Abbott Records

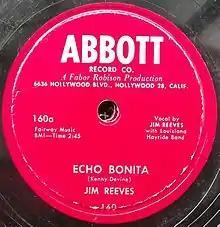
Jim Reeves on Abbott 160: "Echo Bonita"

Also in 1952, Johnny Horton joined the cast of "Louisiana Hayride", based out of KWKH in Shreveport, an association Horton would enjoy the rest of his days. Likewise, Robison discovered the talent pool at the Louisiana Hayride and began to record their artist roster extensively. Robison took a special interest in singer Jim Reeves, to such extent that Johnny Horton became aggravated with Robison and dropped him as manager; Robison countered by representing Reeves instead. Reeves' records of "Mexican Joe" and "Bimbo" became the first chart hits on the Abbott Label.